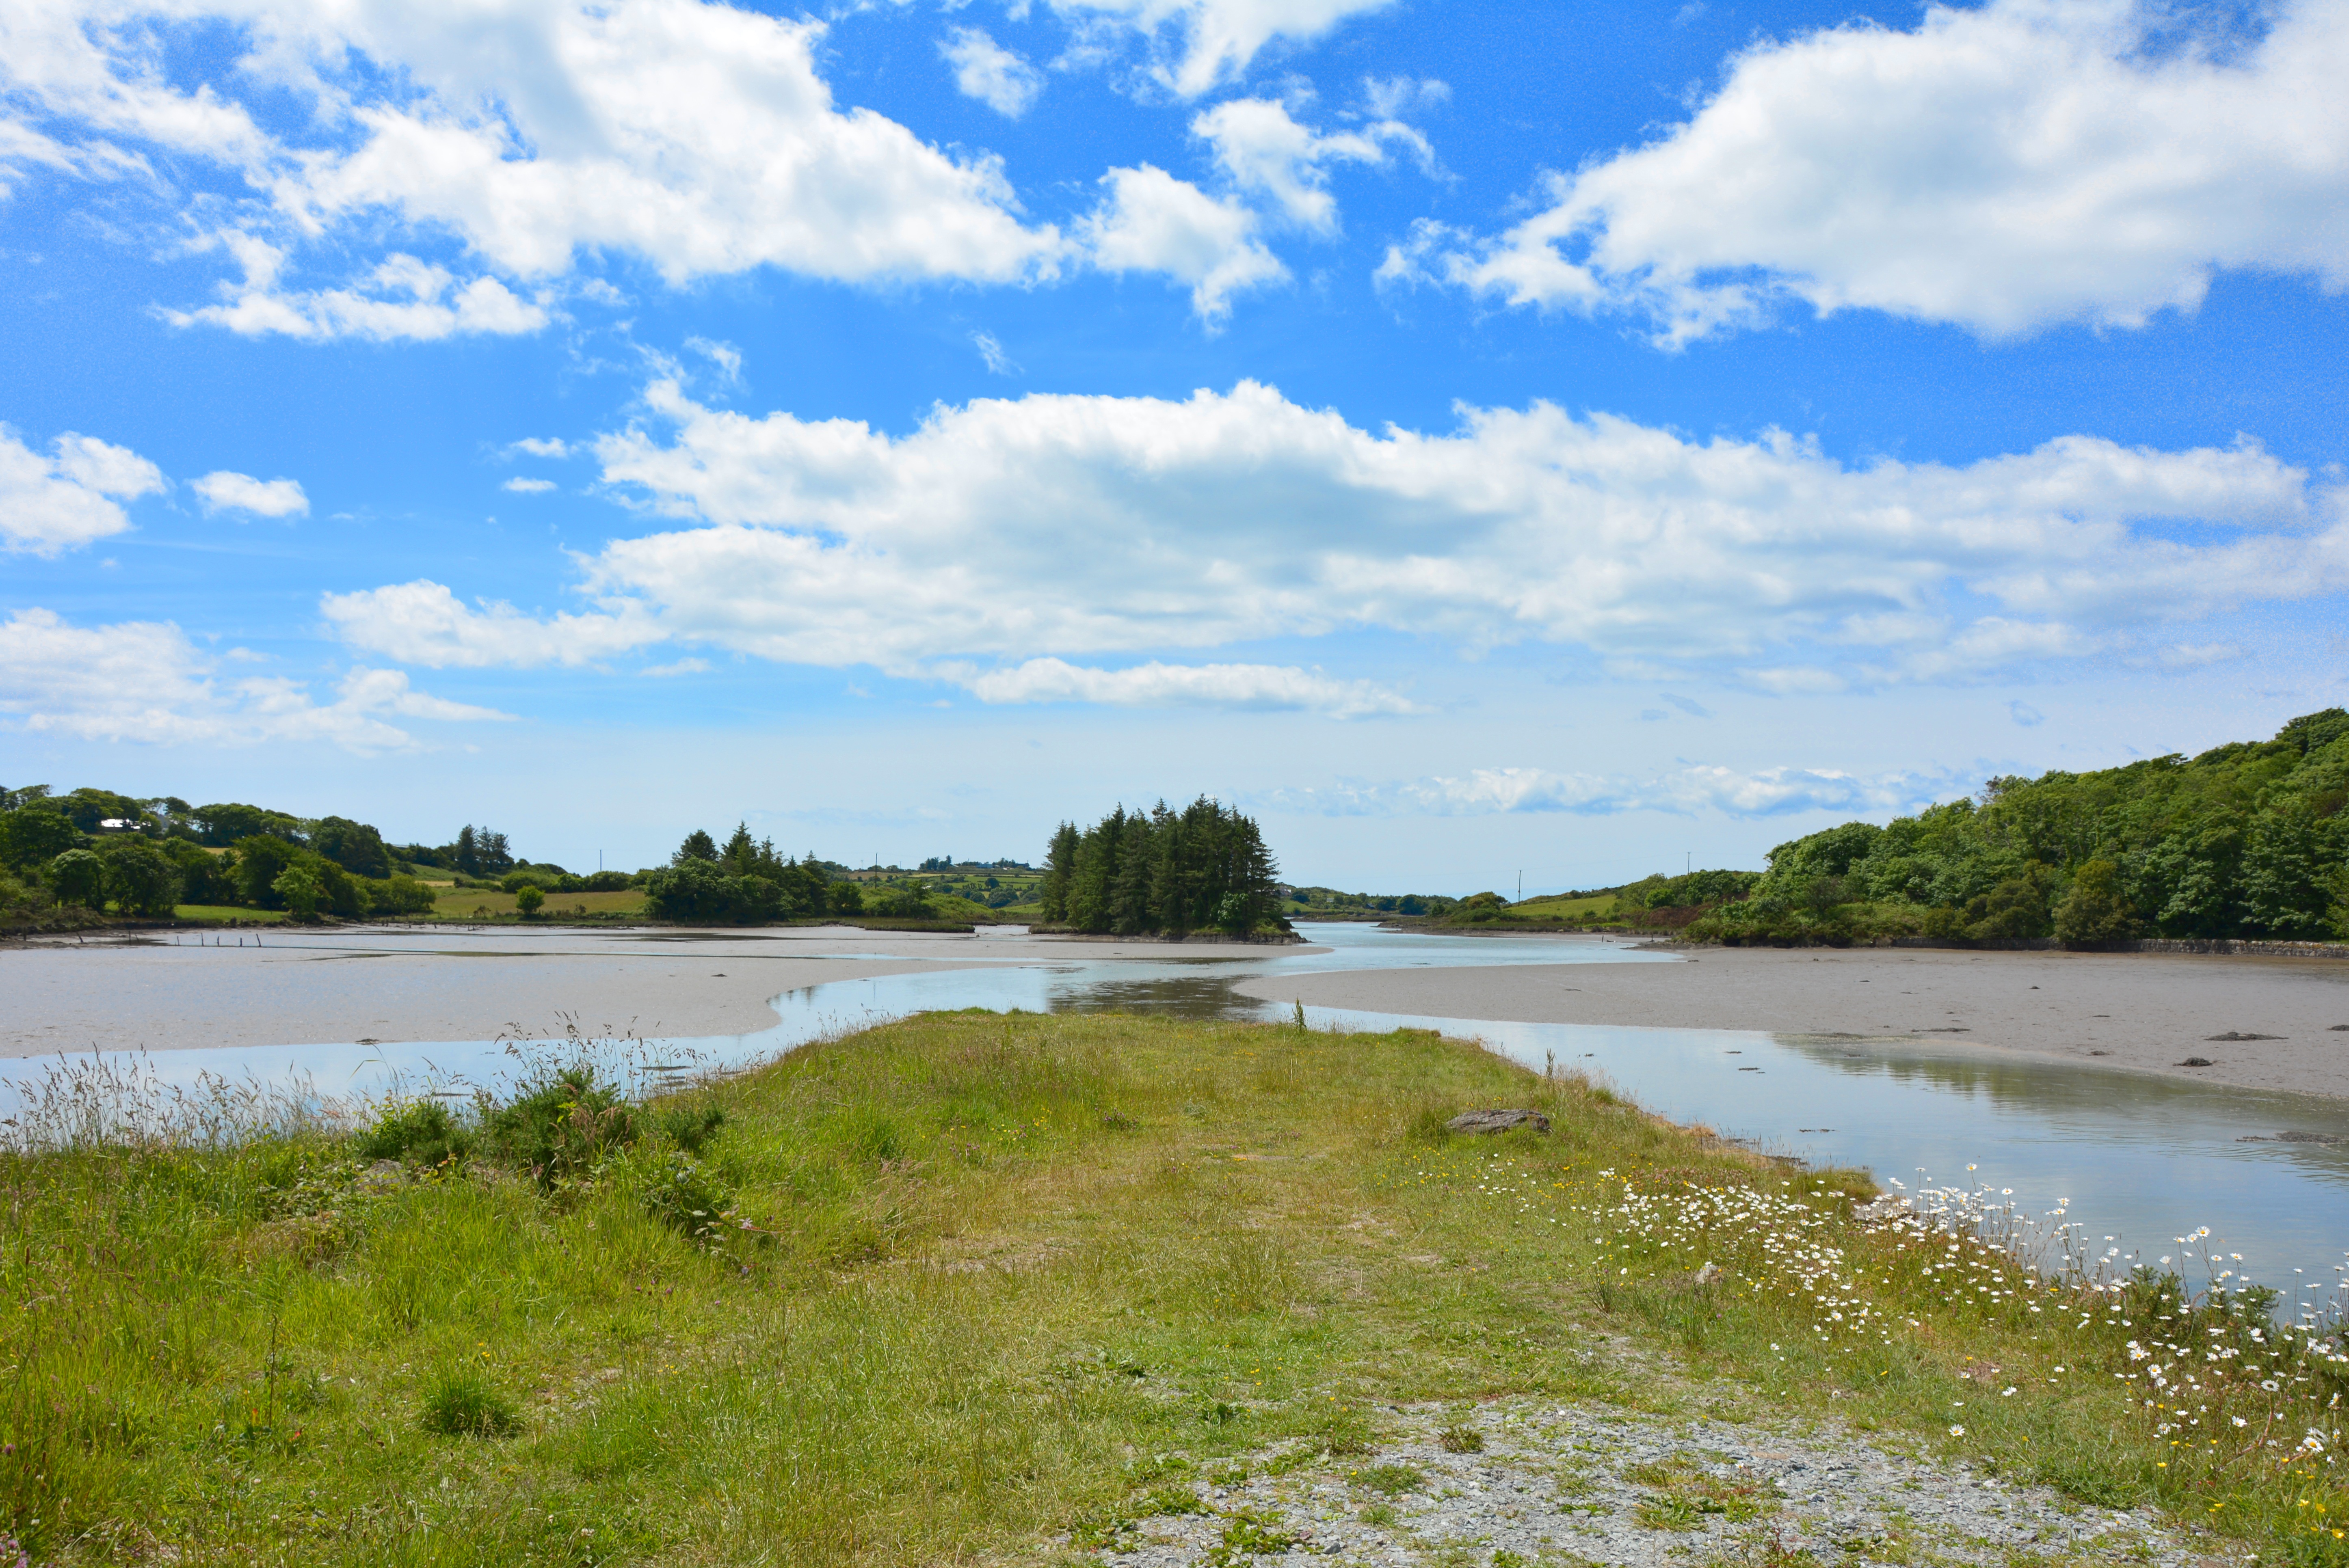
beach, landscape, sea, coast, water, nature, marsh, cloud, sky, shore, lake, river, inlet, bay, reservoir, waterway, body of water, clouds, wetland, outlook, ireland, habitat, loch, ecosystem, estuary, landform, ebb, county cork, inish beg, natural environment, geographical feature